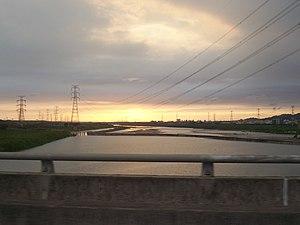
La rivière Dadu, également connue sous d'autres noms, est une rivière qui court sur l'île de Taïwan.